Filling station

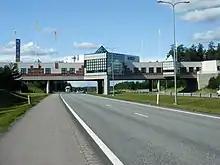
Linnatuuli, a highway service centre in Janakkala, Finland, along the Tampere Highway (E12)

Many filling stations provide toilet facilities for customer use, as well as squeegees and paper towels for customers to clean their vehicle's windows. Discount stations may not provide these amenities in some countries.